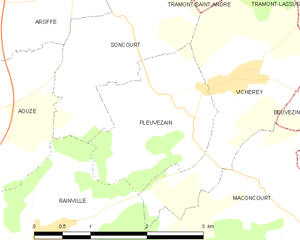
Carte des communes françaises Pleuvezain